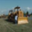
Label: tractor